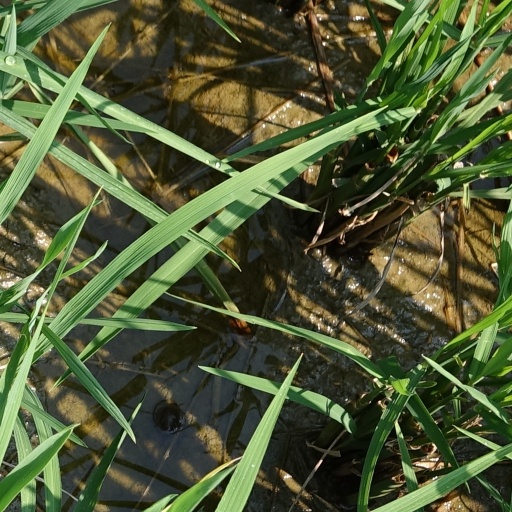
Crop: rice